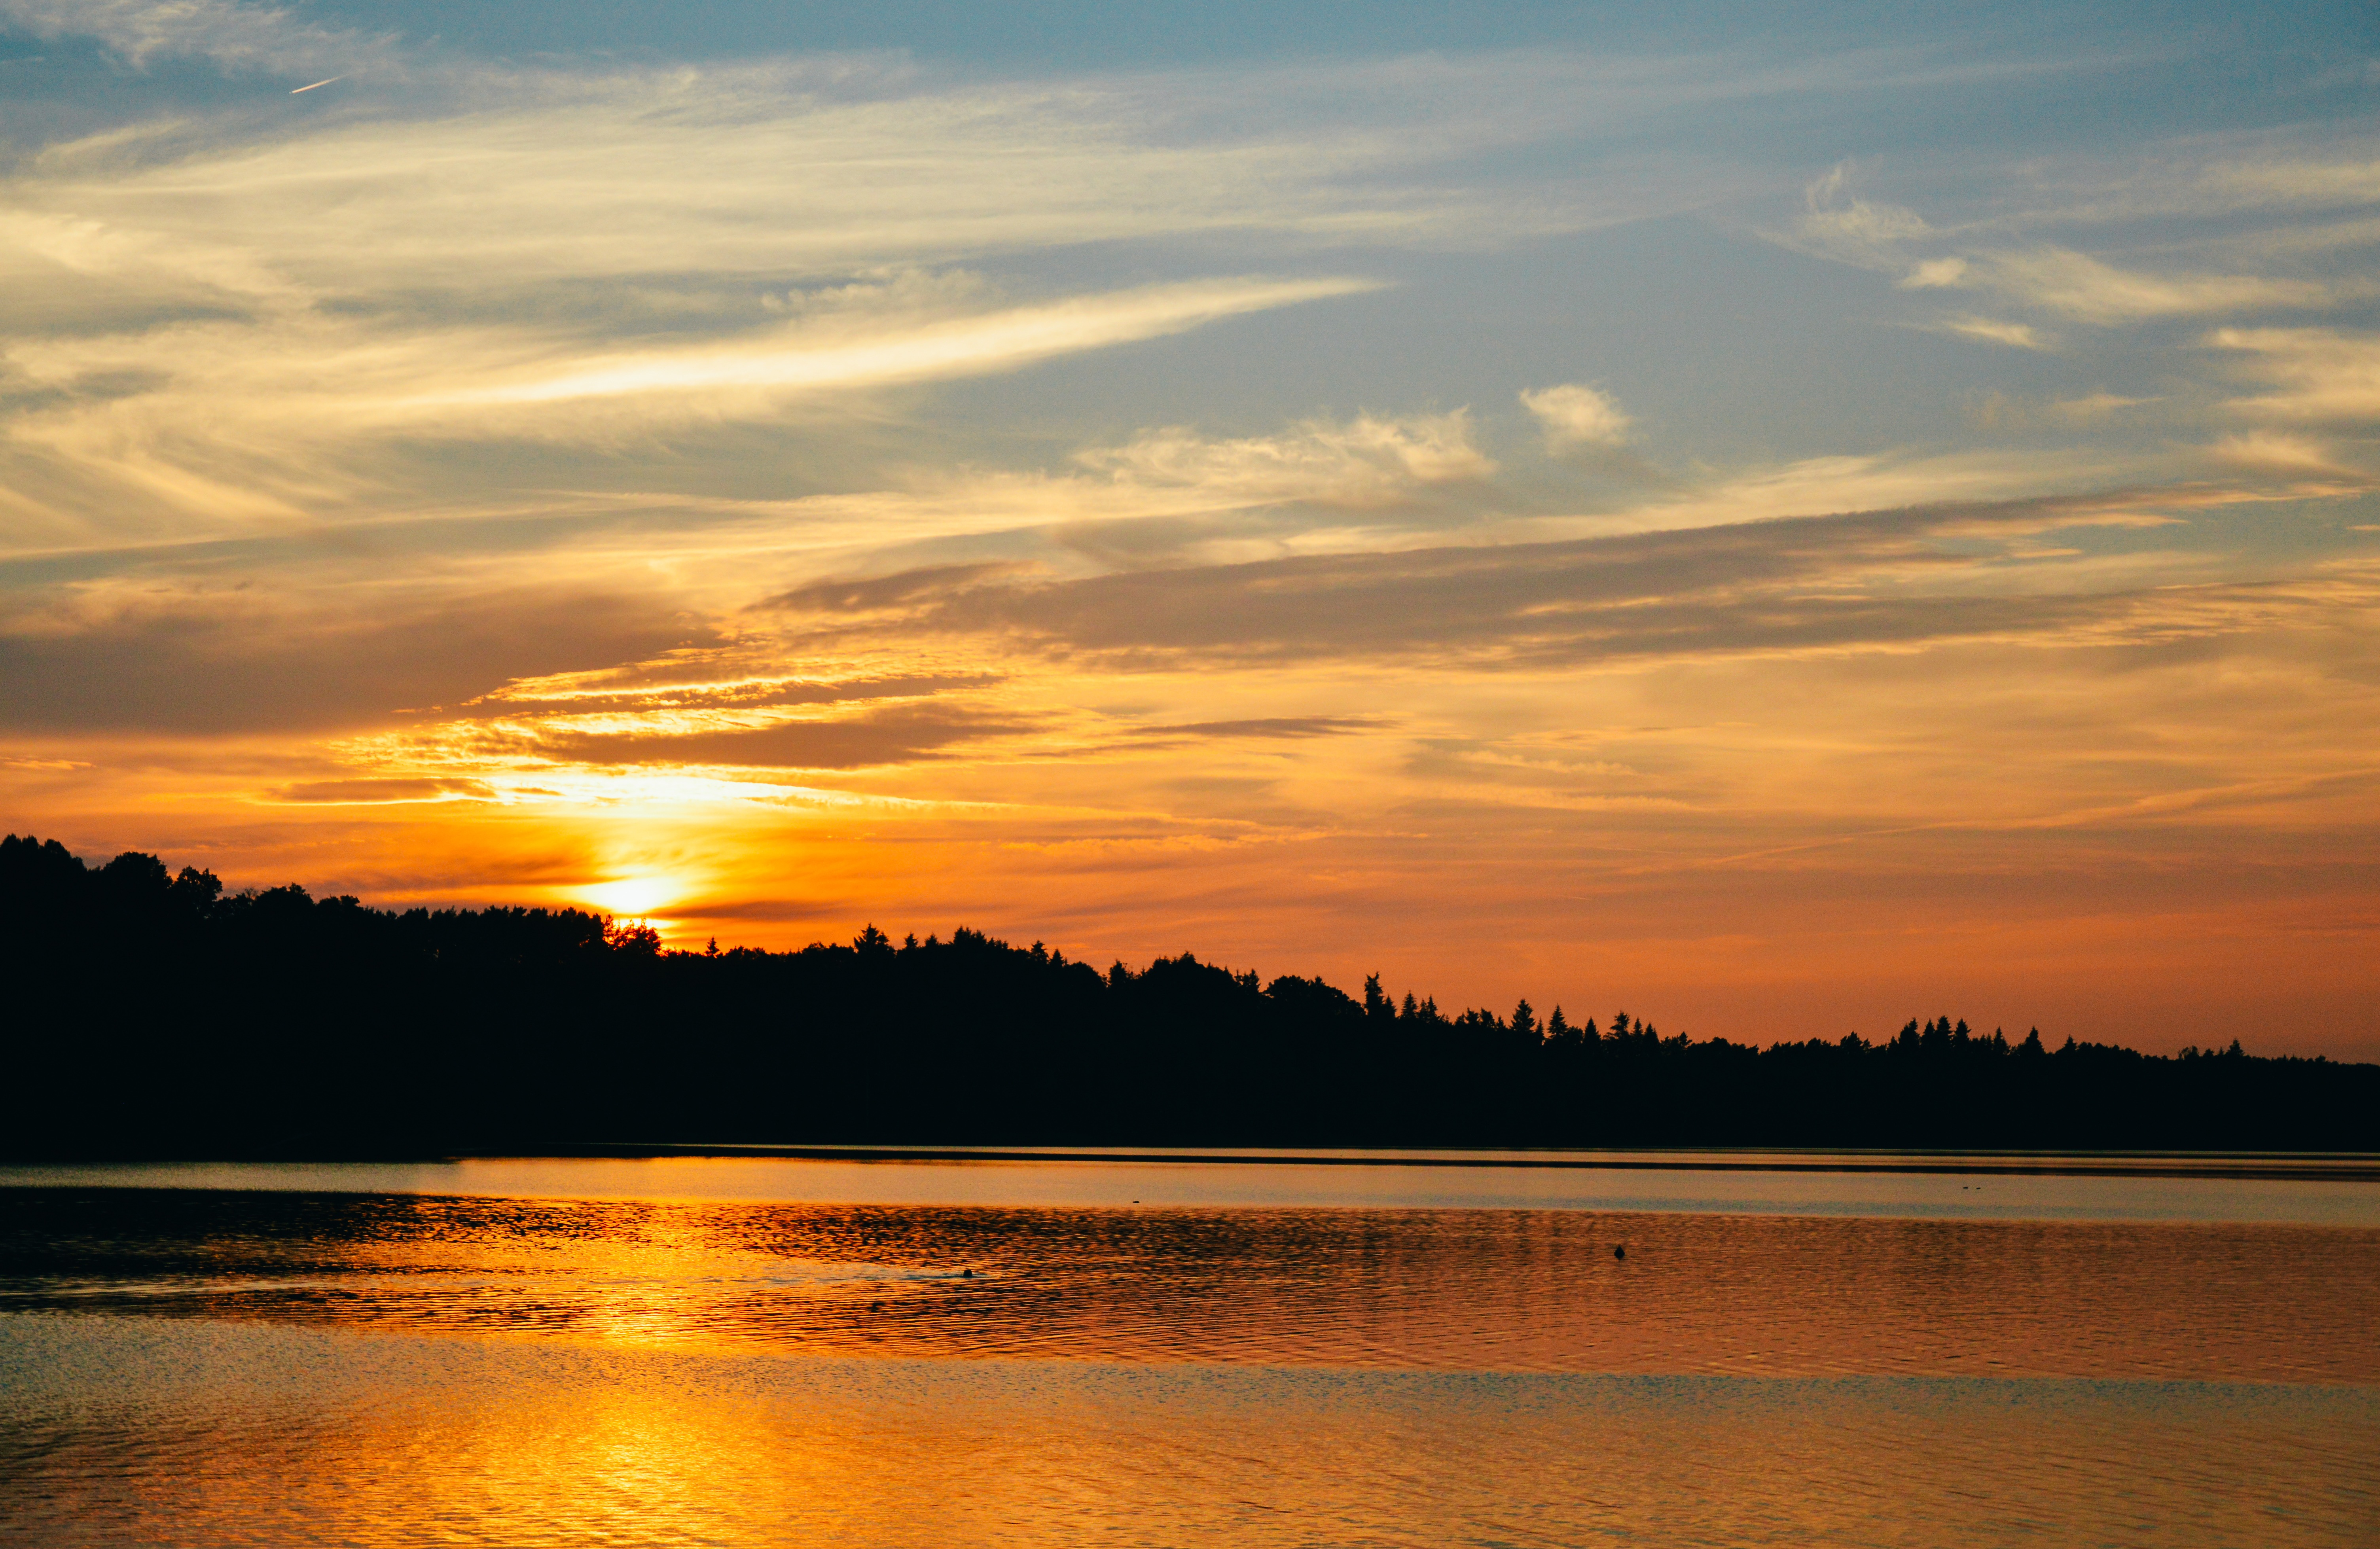
landscape, sea, water, nature, outdoor, horizon, cloud, sky, sun, sunrise, sunset, sunlight, morning, lake, dawn, summer, dusk, evening, orange, reflection, yellow, loch, sunset sky, afterglow, sunset background, red sky at morning